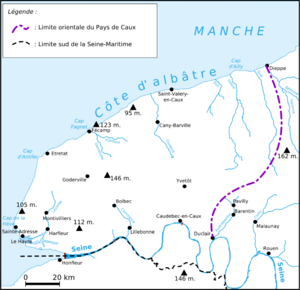
Le pays de Caux est une région naturelle de Normandie appartenant au Bassin parisien. Il s’agit d’un plateau délimité au sud par la Seine, à l’ouest et au nord par les falaises de la Côte d'Albâtre, à l’est par les hauteurs dominant les vallées de la Varenne et de l’Austreberthe. Son territoire occupe toute la partie occidentale du département de la Seine-Maritime.